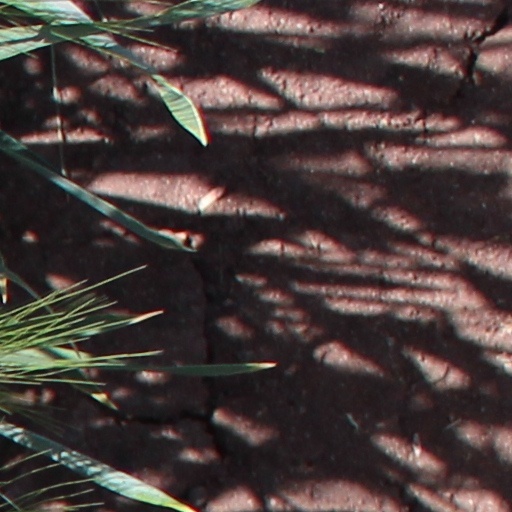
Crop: wheat